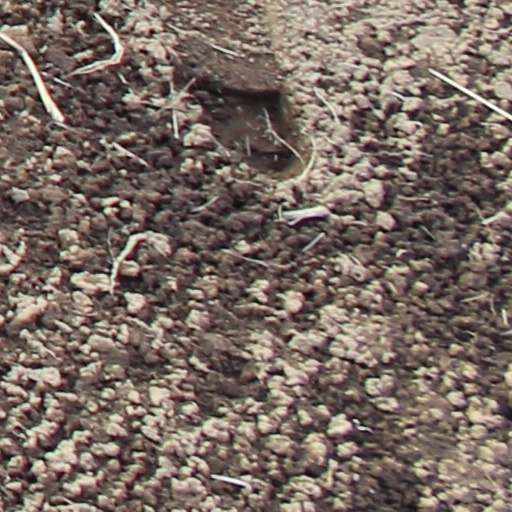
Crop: wheat